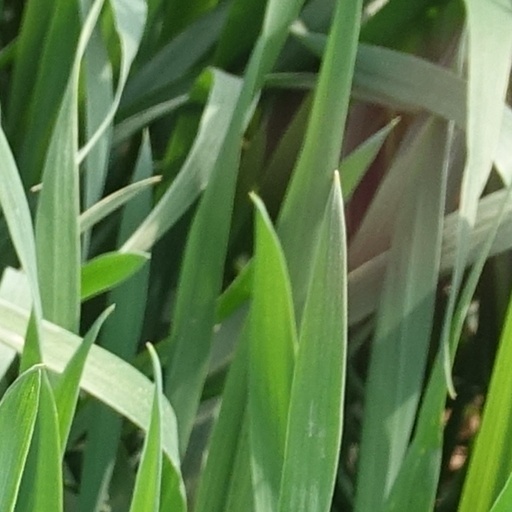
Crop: wheat